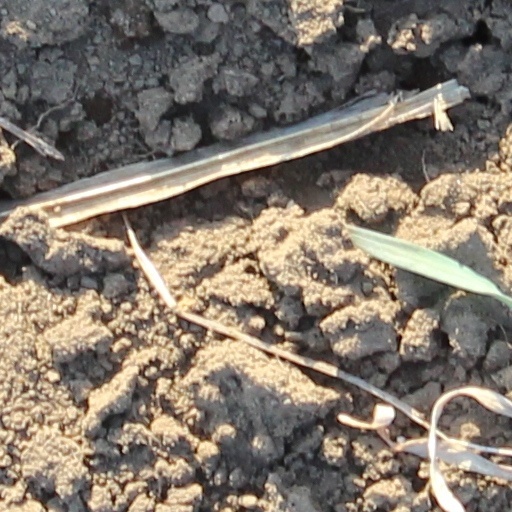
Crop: wheat